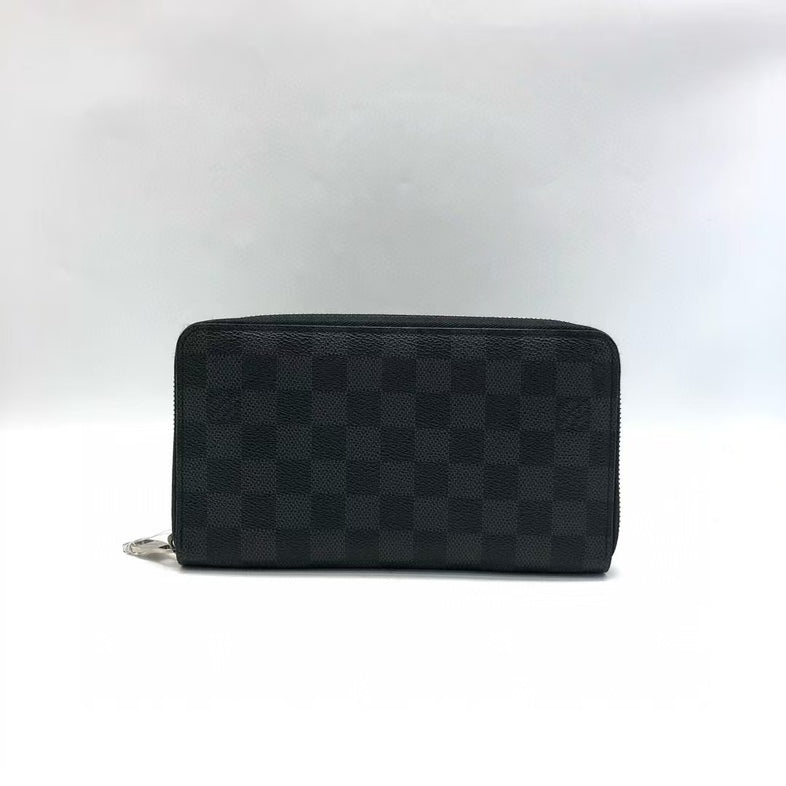
Louis Vuitton Damier Graphite Clutch Bag
Brand: Louis Vuitton Condition: Very Good Condition Details: Minor signs of wear, well-maintained Exterior Material: Canvas Interior Material: Leather Lining Material: Leather Exterior Color: Black Interior Color: Black Lining Color: Black Style: Clutch Product Line: Louis Vuitton Damier Type: Clutches Size: Large Handle/Strap Material: Metal Handle/Strap Color: Silver Hardware Color: Silver Character: Pattern: Checkered Dimensions: 10'W x 5'H x 1'D Handle Drop: Strap Drop: Accessories: Original Dust Bag Product Code: js0584 Department: Unisex This is an authentic LOUIS VUITTON Damier clutch. This elegant clutch is crafted from Louis Vuitton's signature Damier checkered canvas in black. The clutch features a sleek design, silver hardware, and a spacious leather interior. Perfect for a sophisticated evening out or chic daytime accessory.
Brand: Blara Bags
Category: Apparel & Accessories > Handbags, Wallets & Cases > Handbags > Clutch Bags